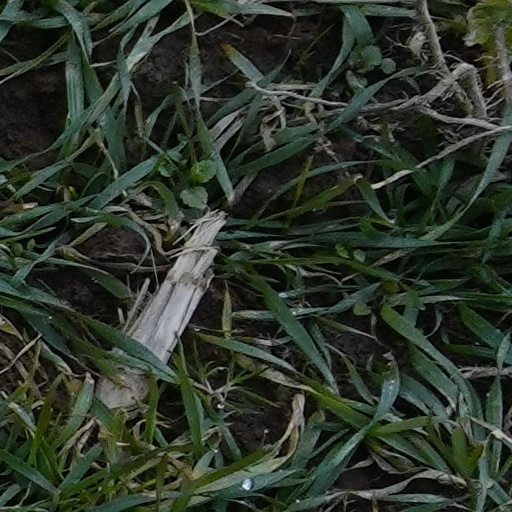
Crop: wheat